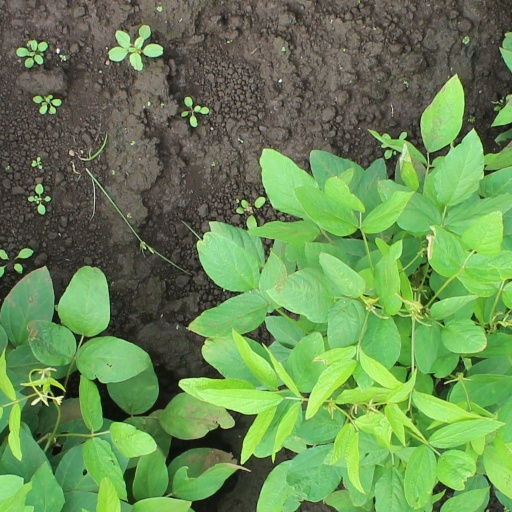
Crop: soybean